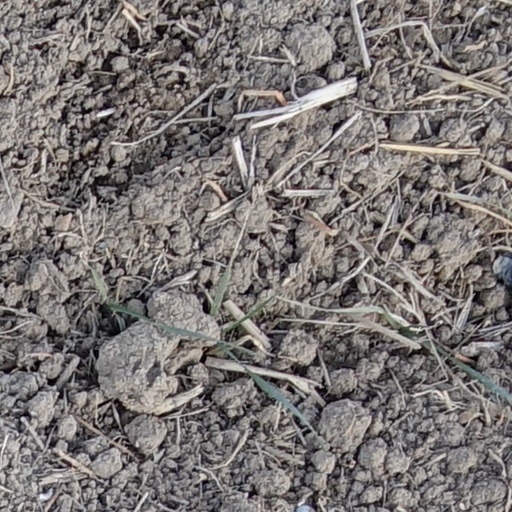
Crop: wheat